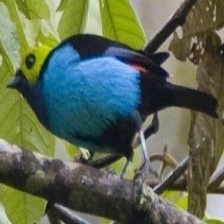
Species: PARADISE TANAGER
Scientific name: TANGARA CHILENSIS